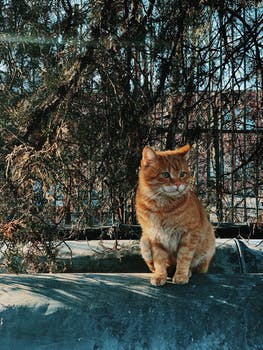
Label: No Watermark